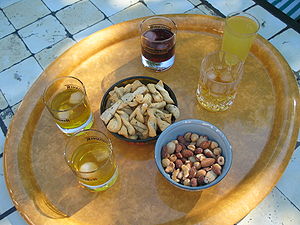
Aperitif
Apéritif.
En aperitif er en drik som nydes før et måltid. Ofte til kiks, oliven eller lignende. Begrebet bruges om en drik, som fortrinsvis nydes på denne måde, og om en gruppe hedvine, som er lavet af ufærdig vin tilsat brændevin og aromatiske stoffer.